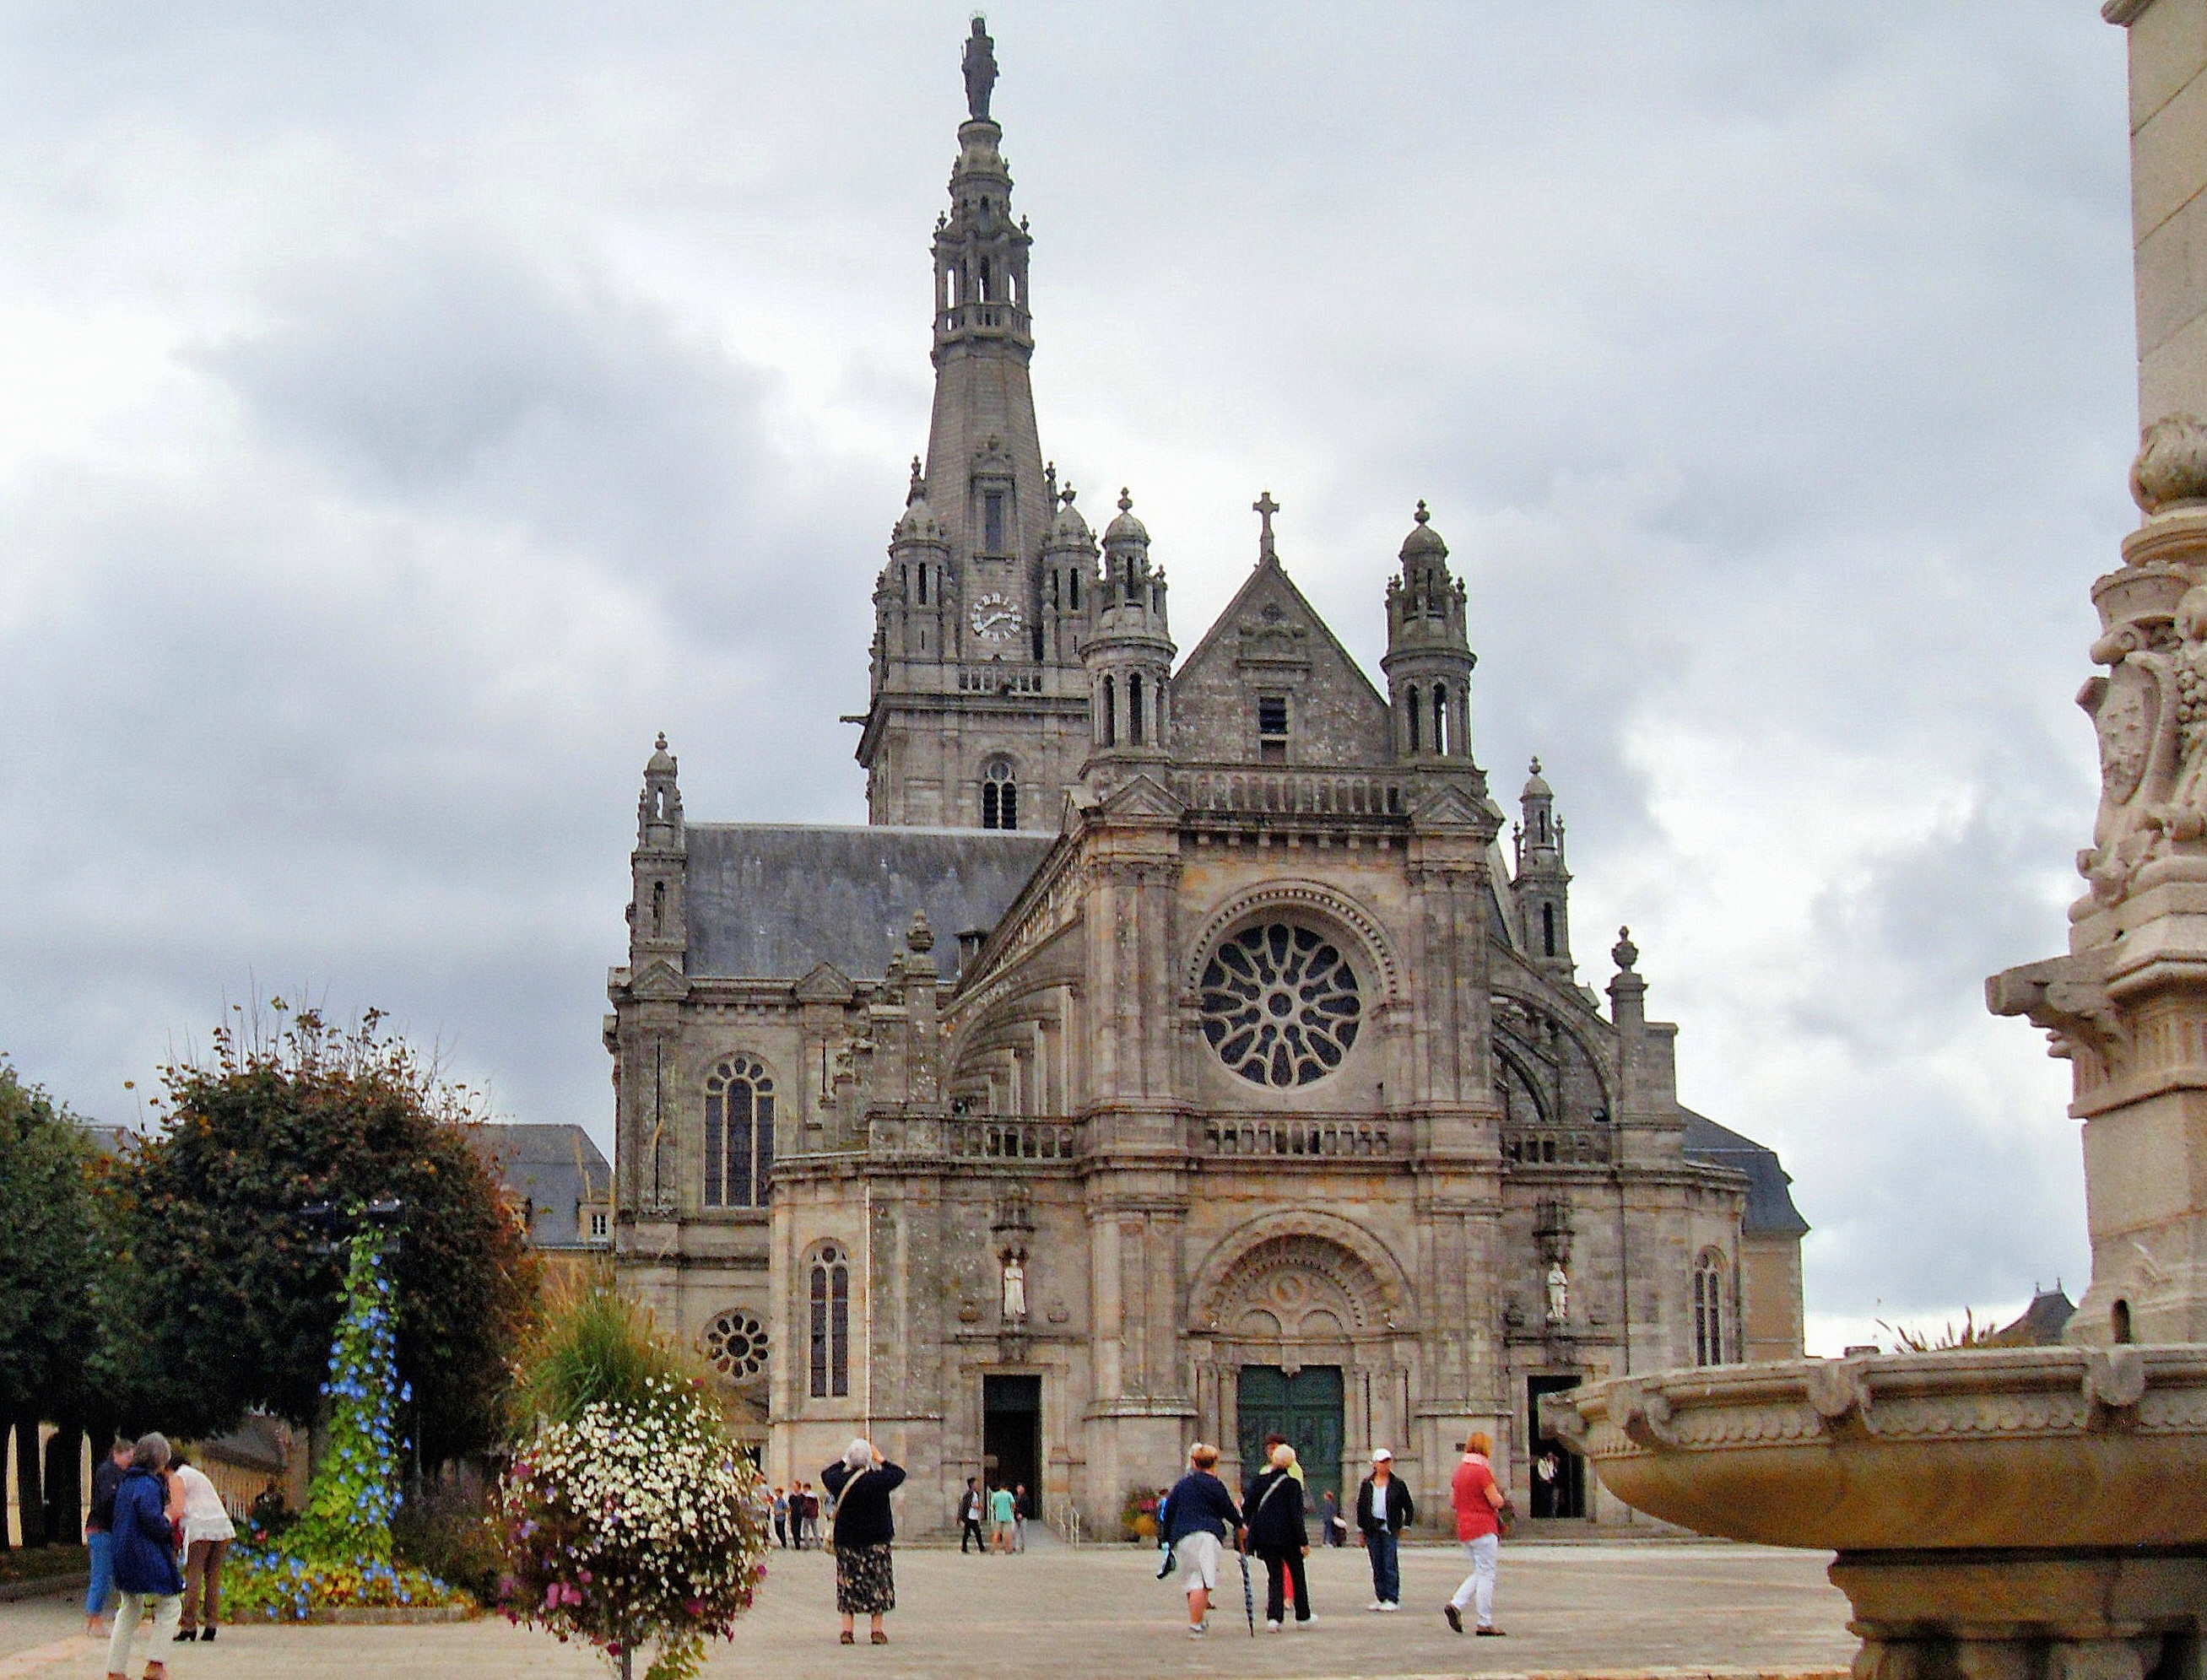
building, palace, tower, plaza, religion, landmark, church, cathedral, tourism, place of worship, basilica, pilgrimage, brittany, historic site, auray, ste anne d auray